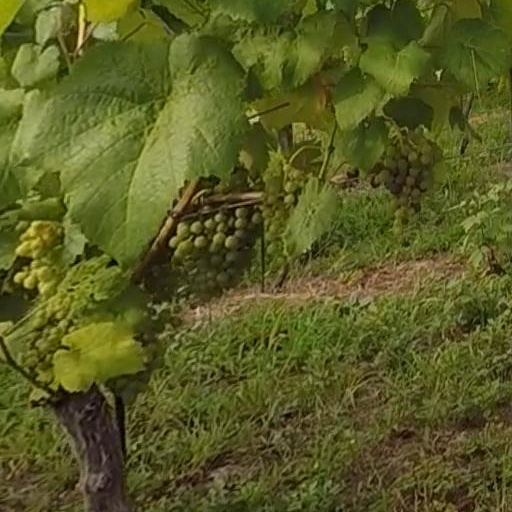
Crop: grape